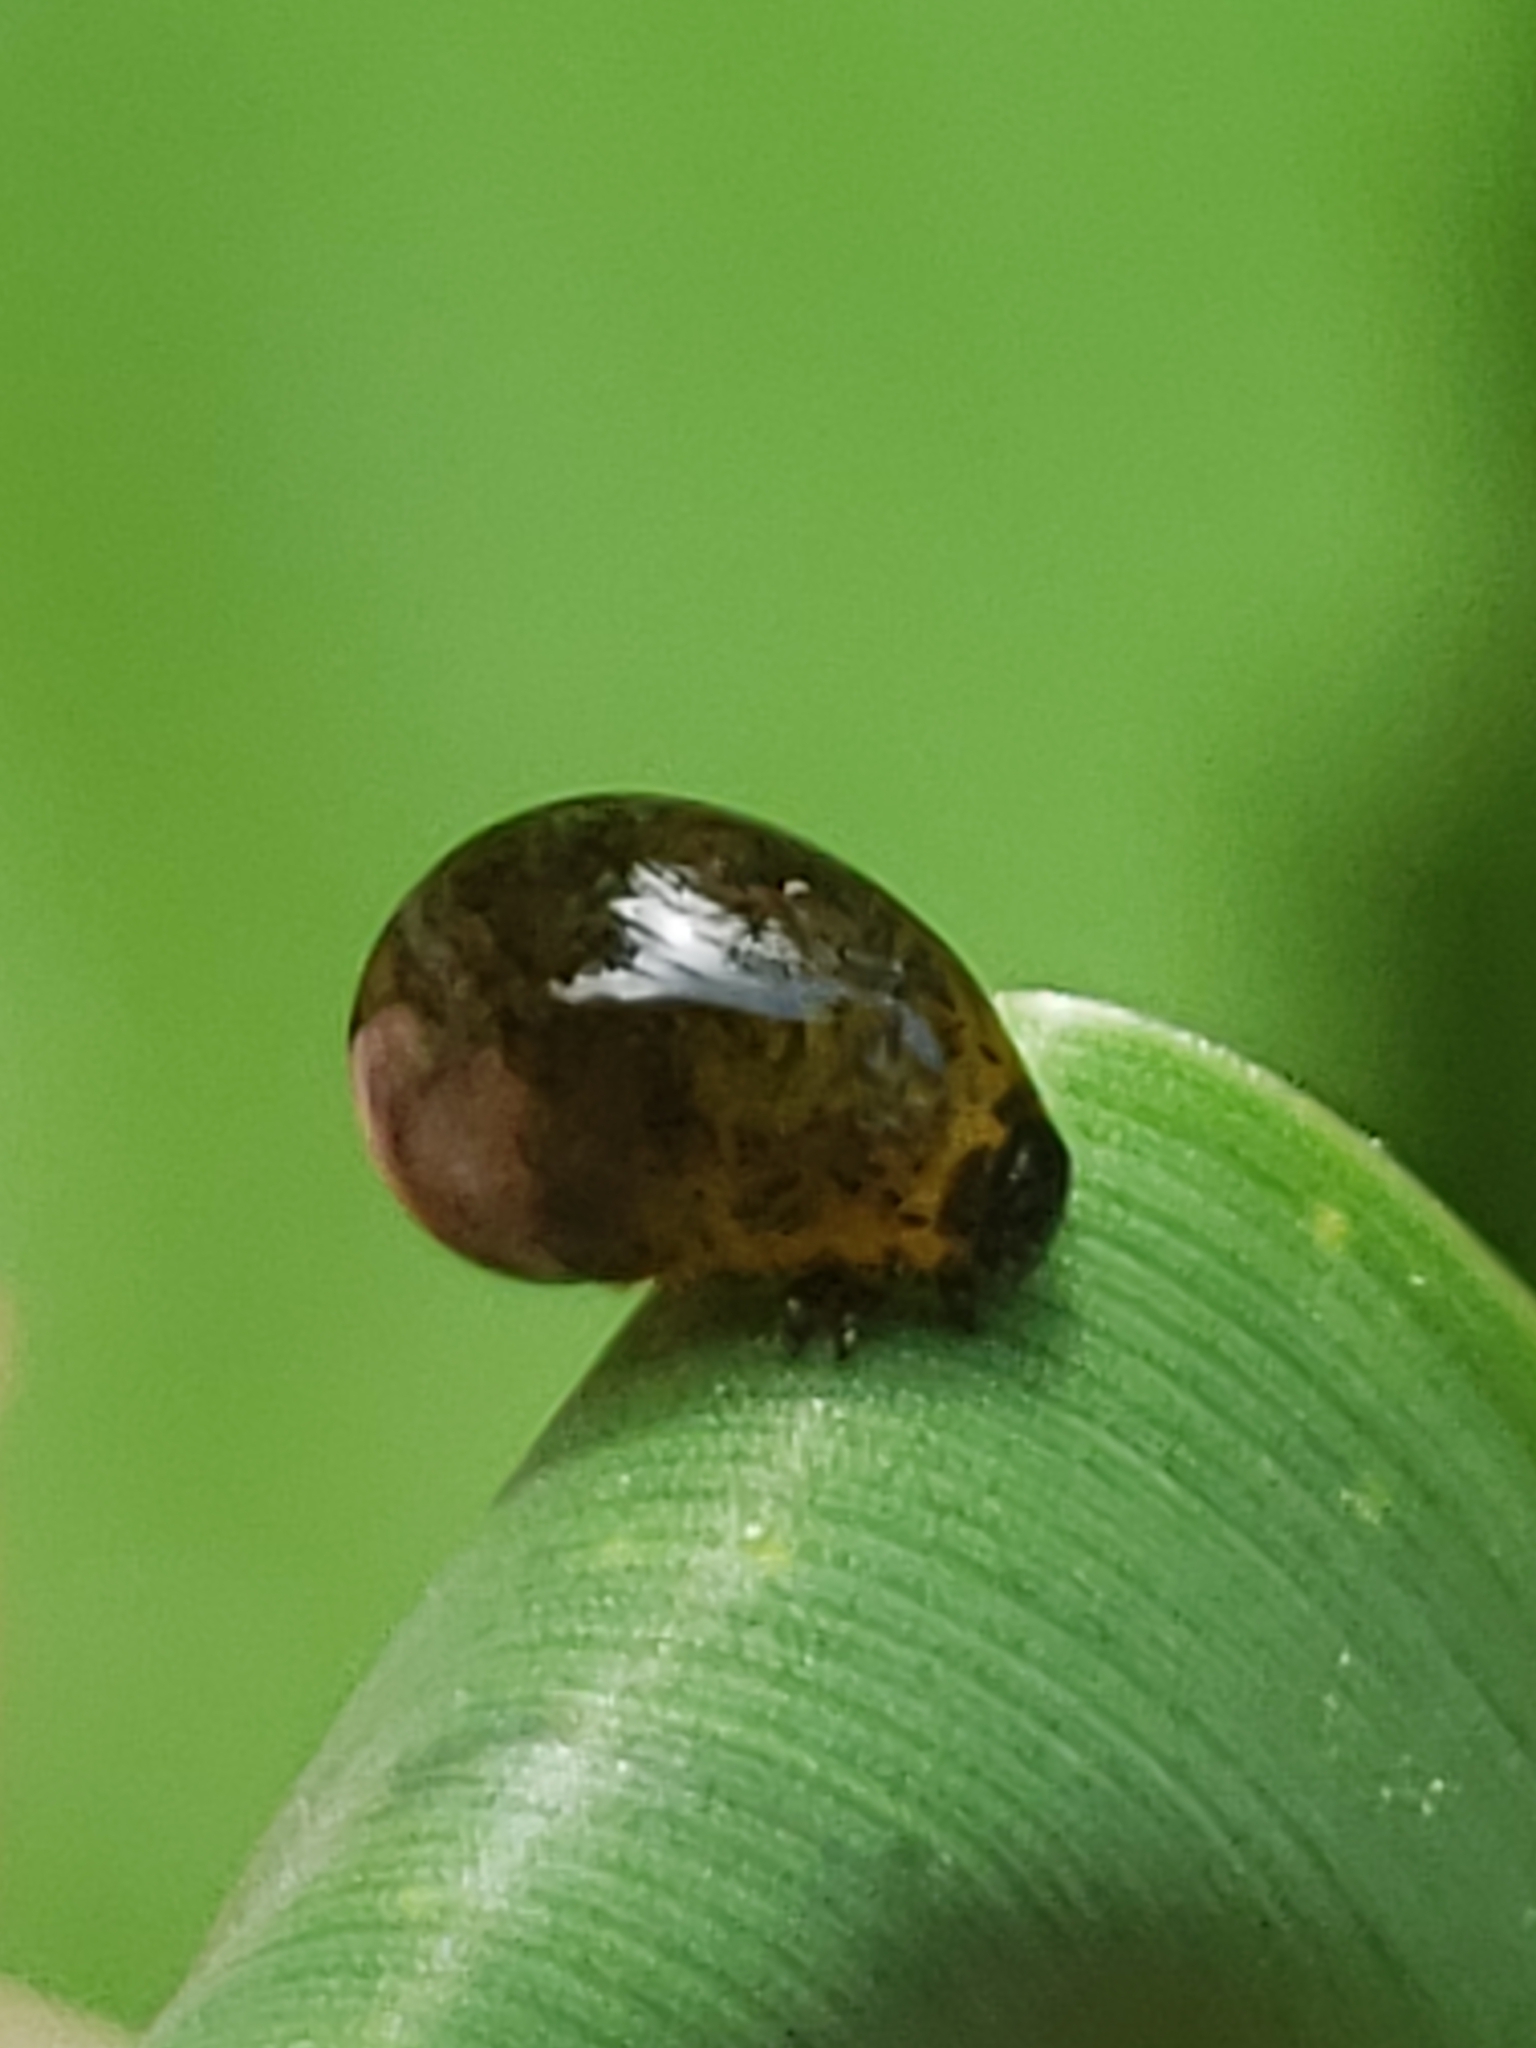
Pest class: cereal_leaf_beetle